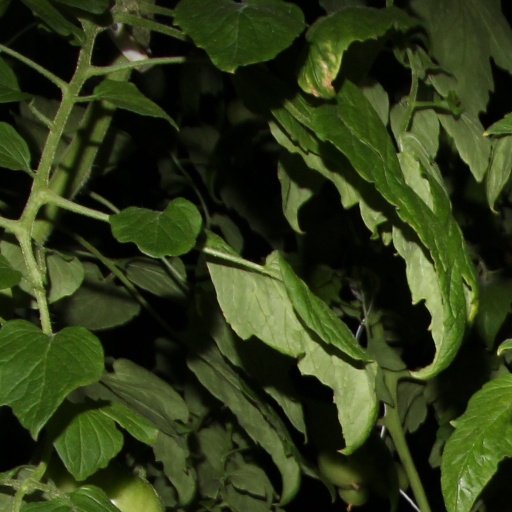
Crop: tomato